Acronicta rumicis

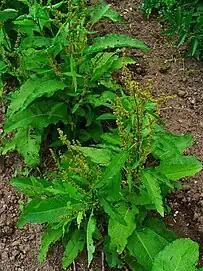
"Rumex obtusifolius", or broad-leaved dock

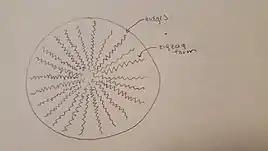
Drawing of "A. rumicis" egg shape

Females tend to lay eggs on leaves of host plants in large clusters. The eggs have long longitudinal ridges, which originate and spread out from the micropylar area of the egg. The longest ridges tend to be in a zigzag formation. The eggs have a flattened shape, making clustering and clumping easier.